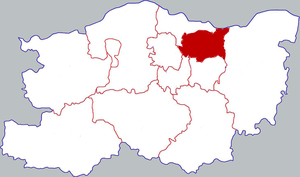
Le district de Jinshui est une subdivision administrative de la province du Henan en Chine. Il est placé sous la juridiction de la ville-préfecture de Zhengzhou.